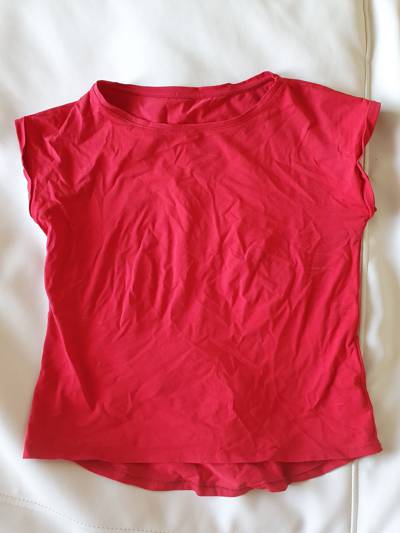
Waste category: clothes